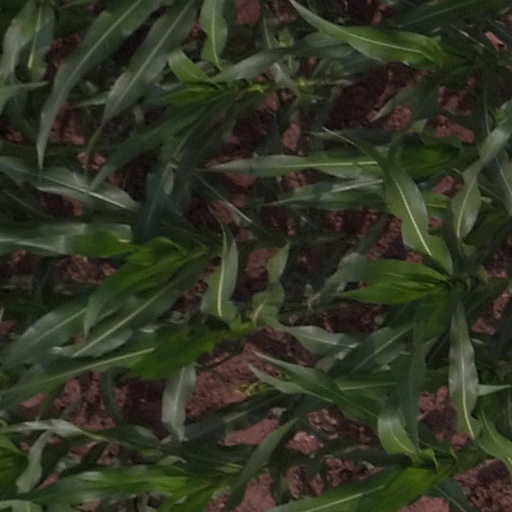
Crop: maize; corn